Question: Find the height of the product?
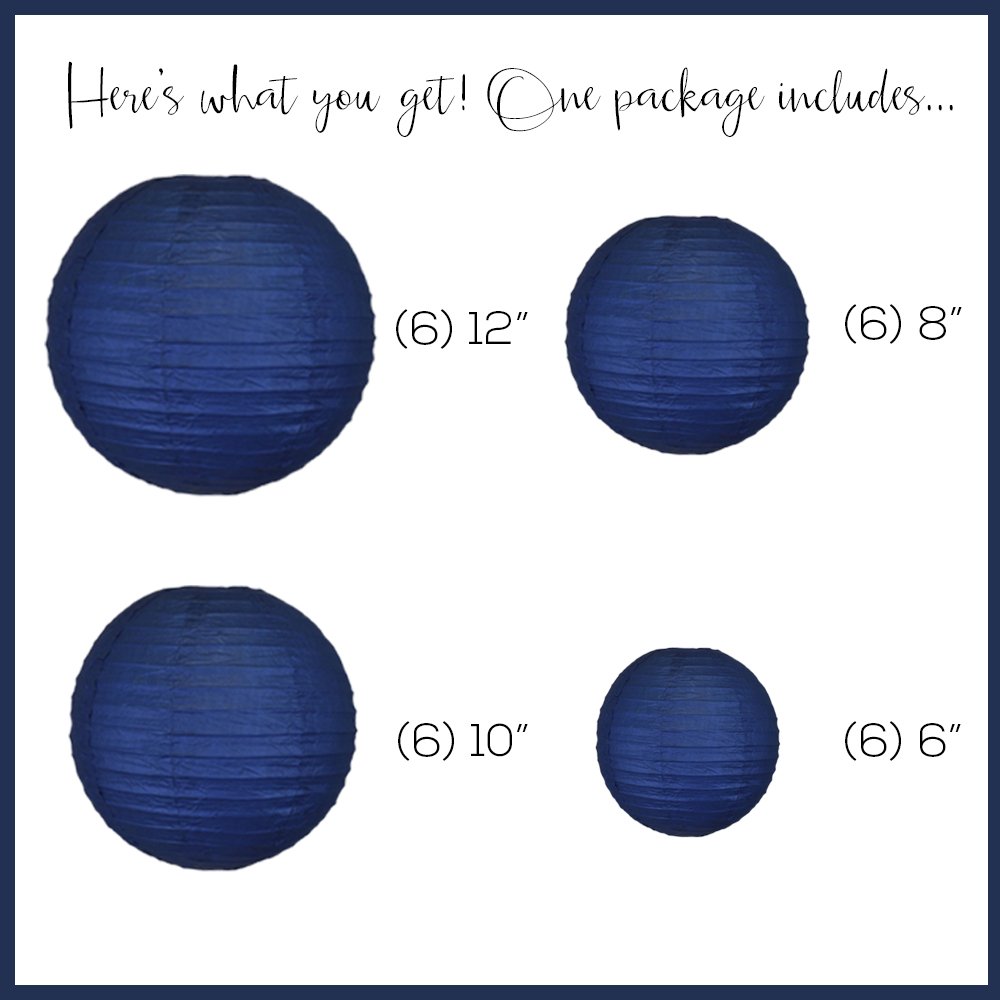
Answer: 6.0 inch